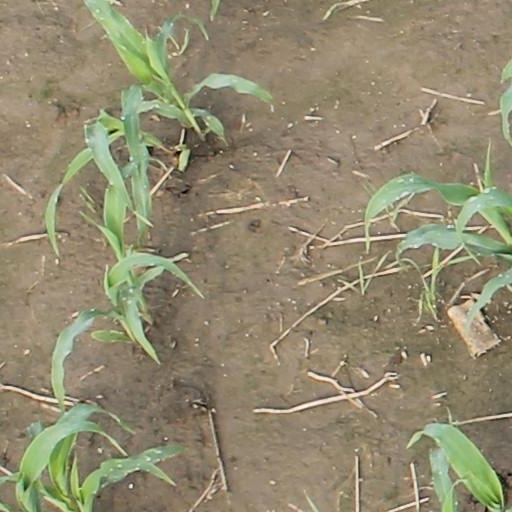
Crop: maize; corn